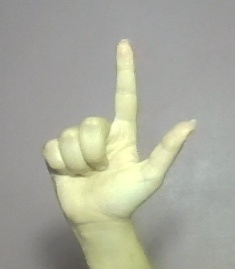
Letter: laam